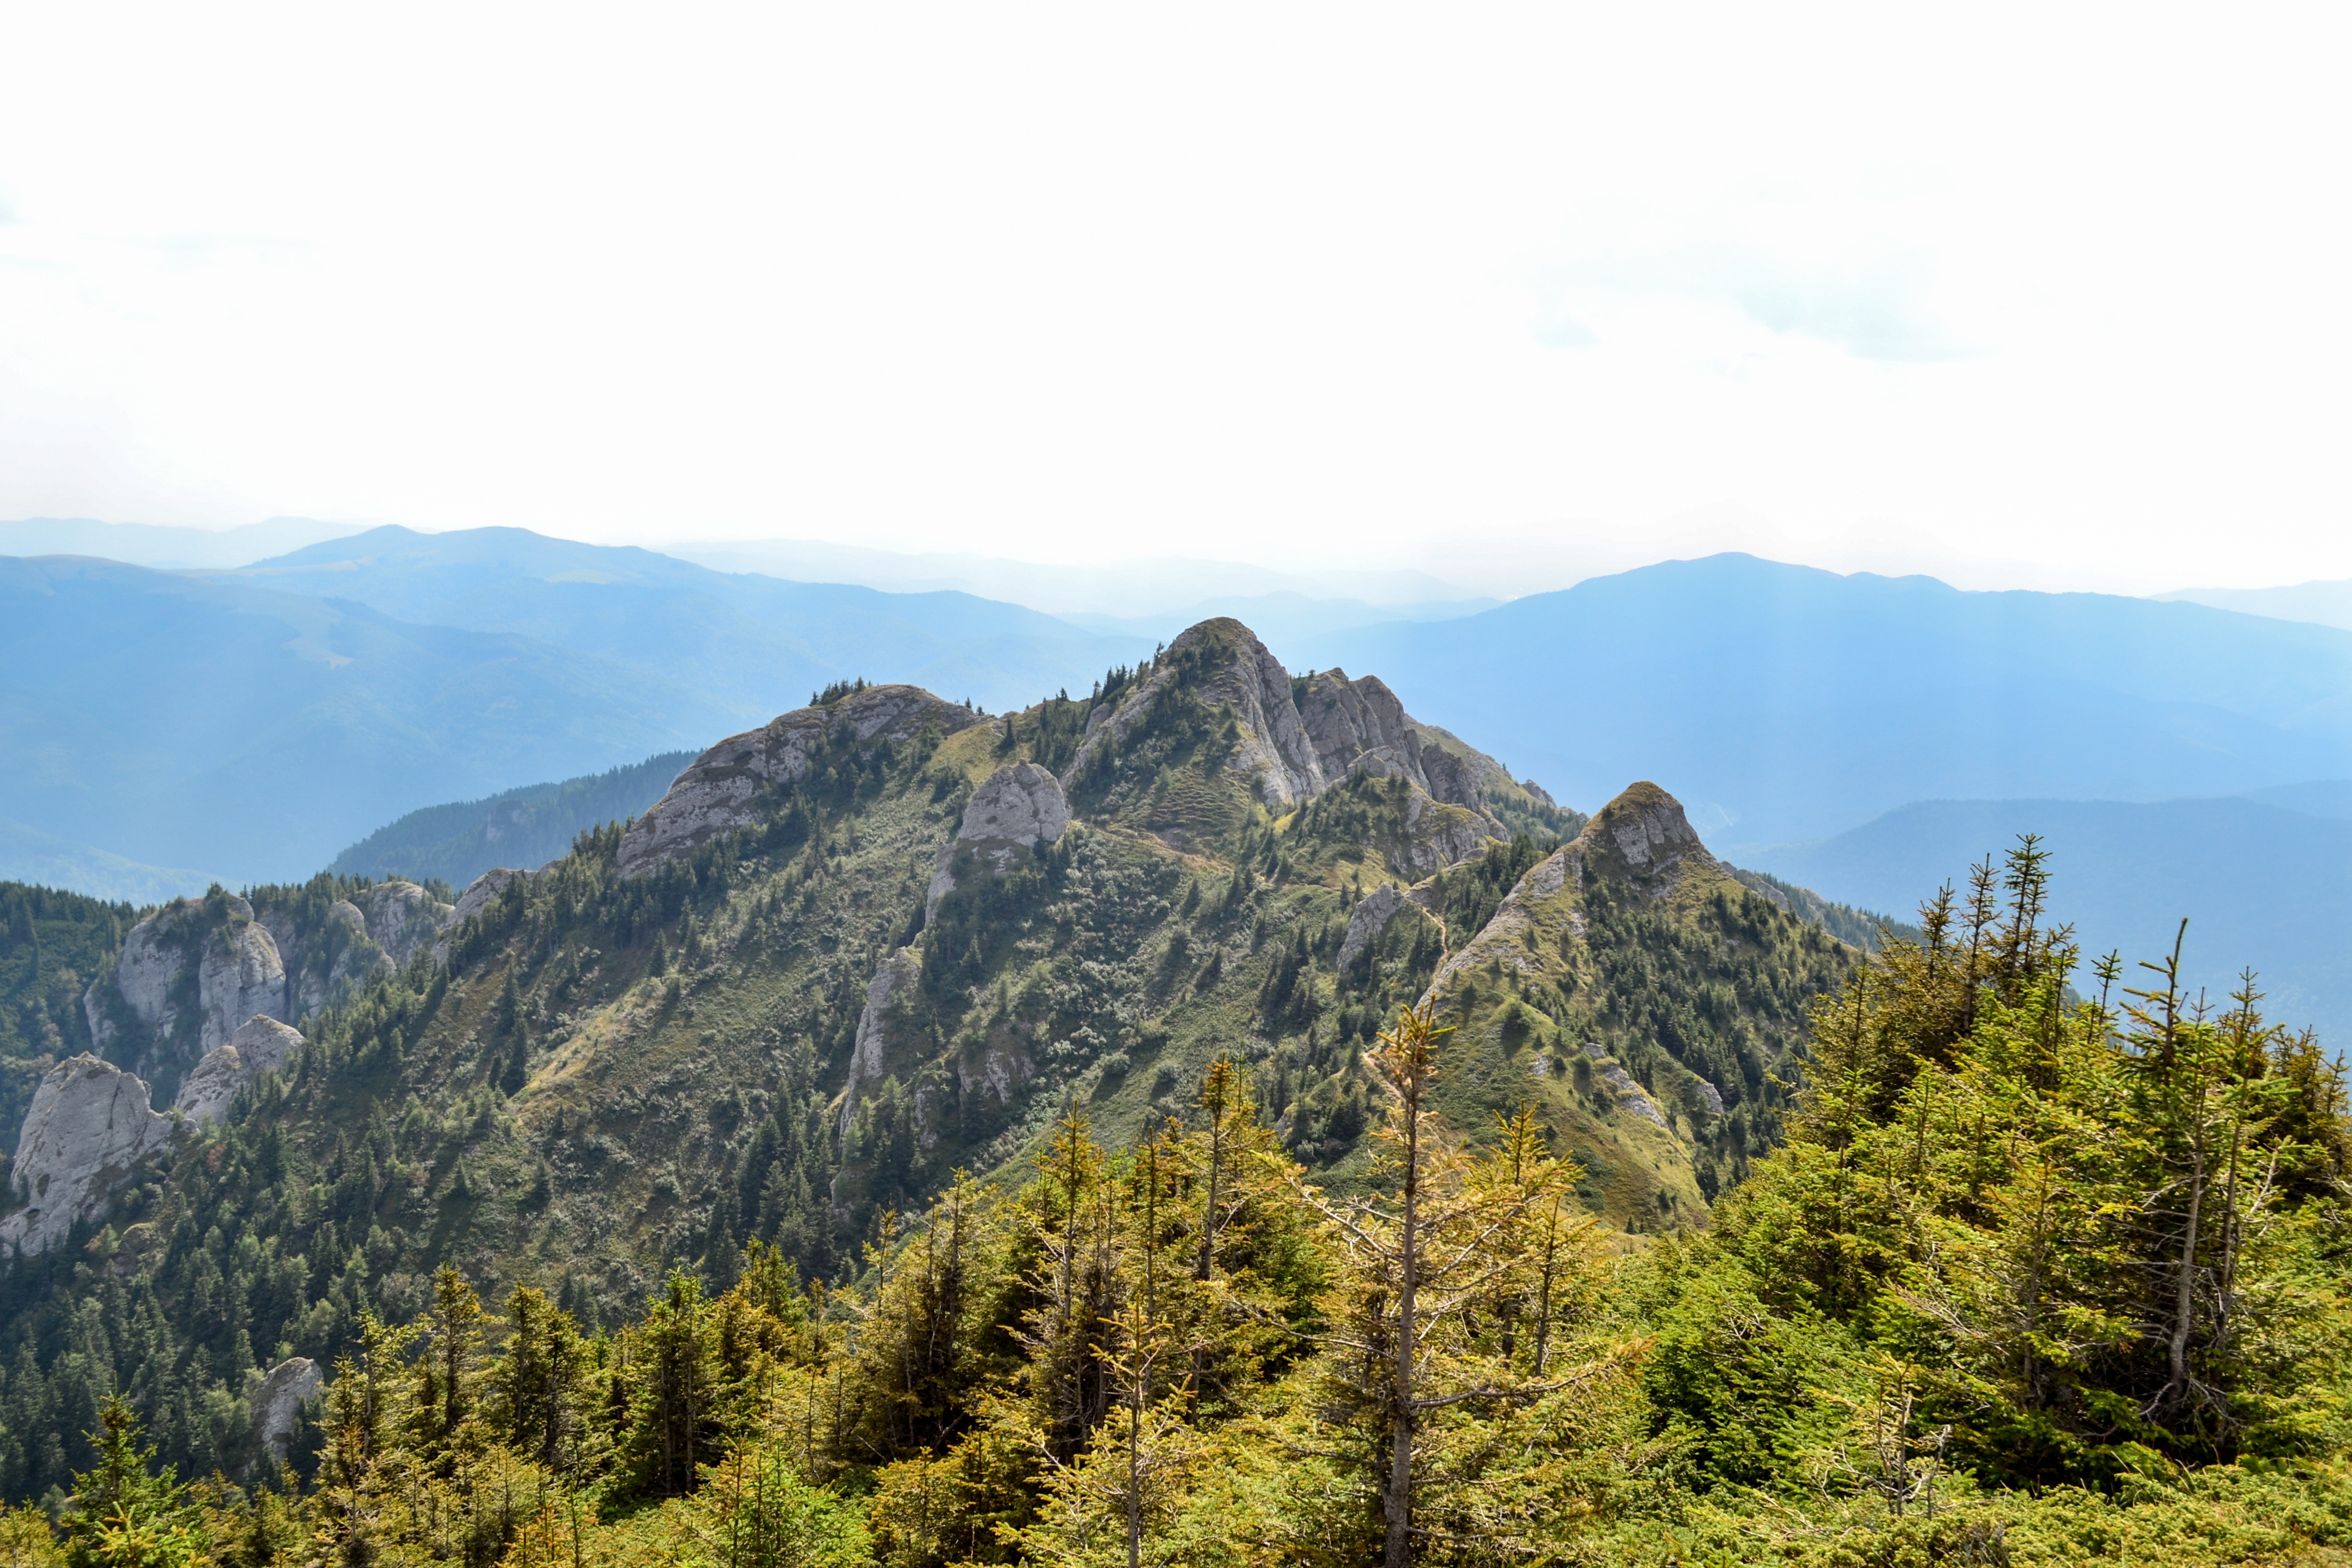
landscape, nature, forest, grass, wilderness, walking, mountain, sky, sun, meadow, sunlight, valley, mountain range, green, ridge, plateau, fell, ecosystem, landform, nature landscape, geographical feature, mountainous landforms